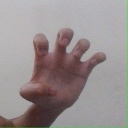
अक्षर: झ